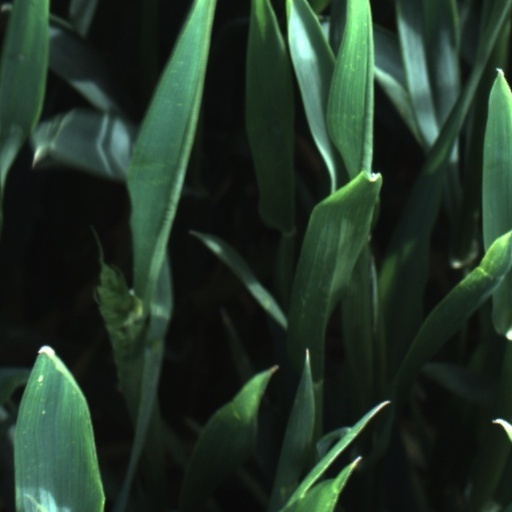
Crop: wheat